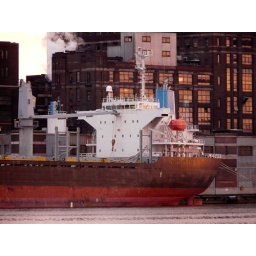
bridge and accommodation block. this is in front of the domino sugar plant